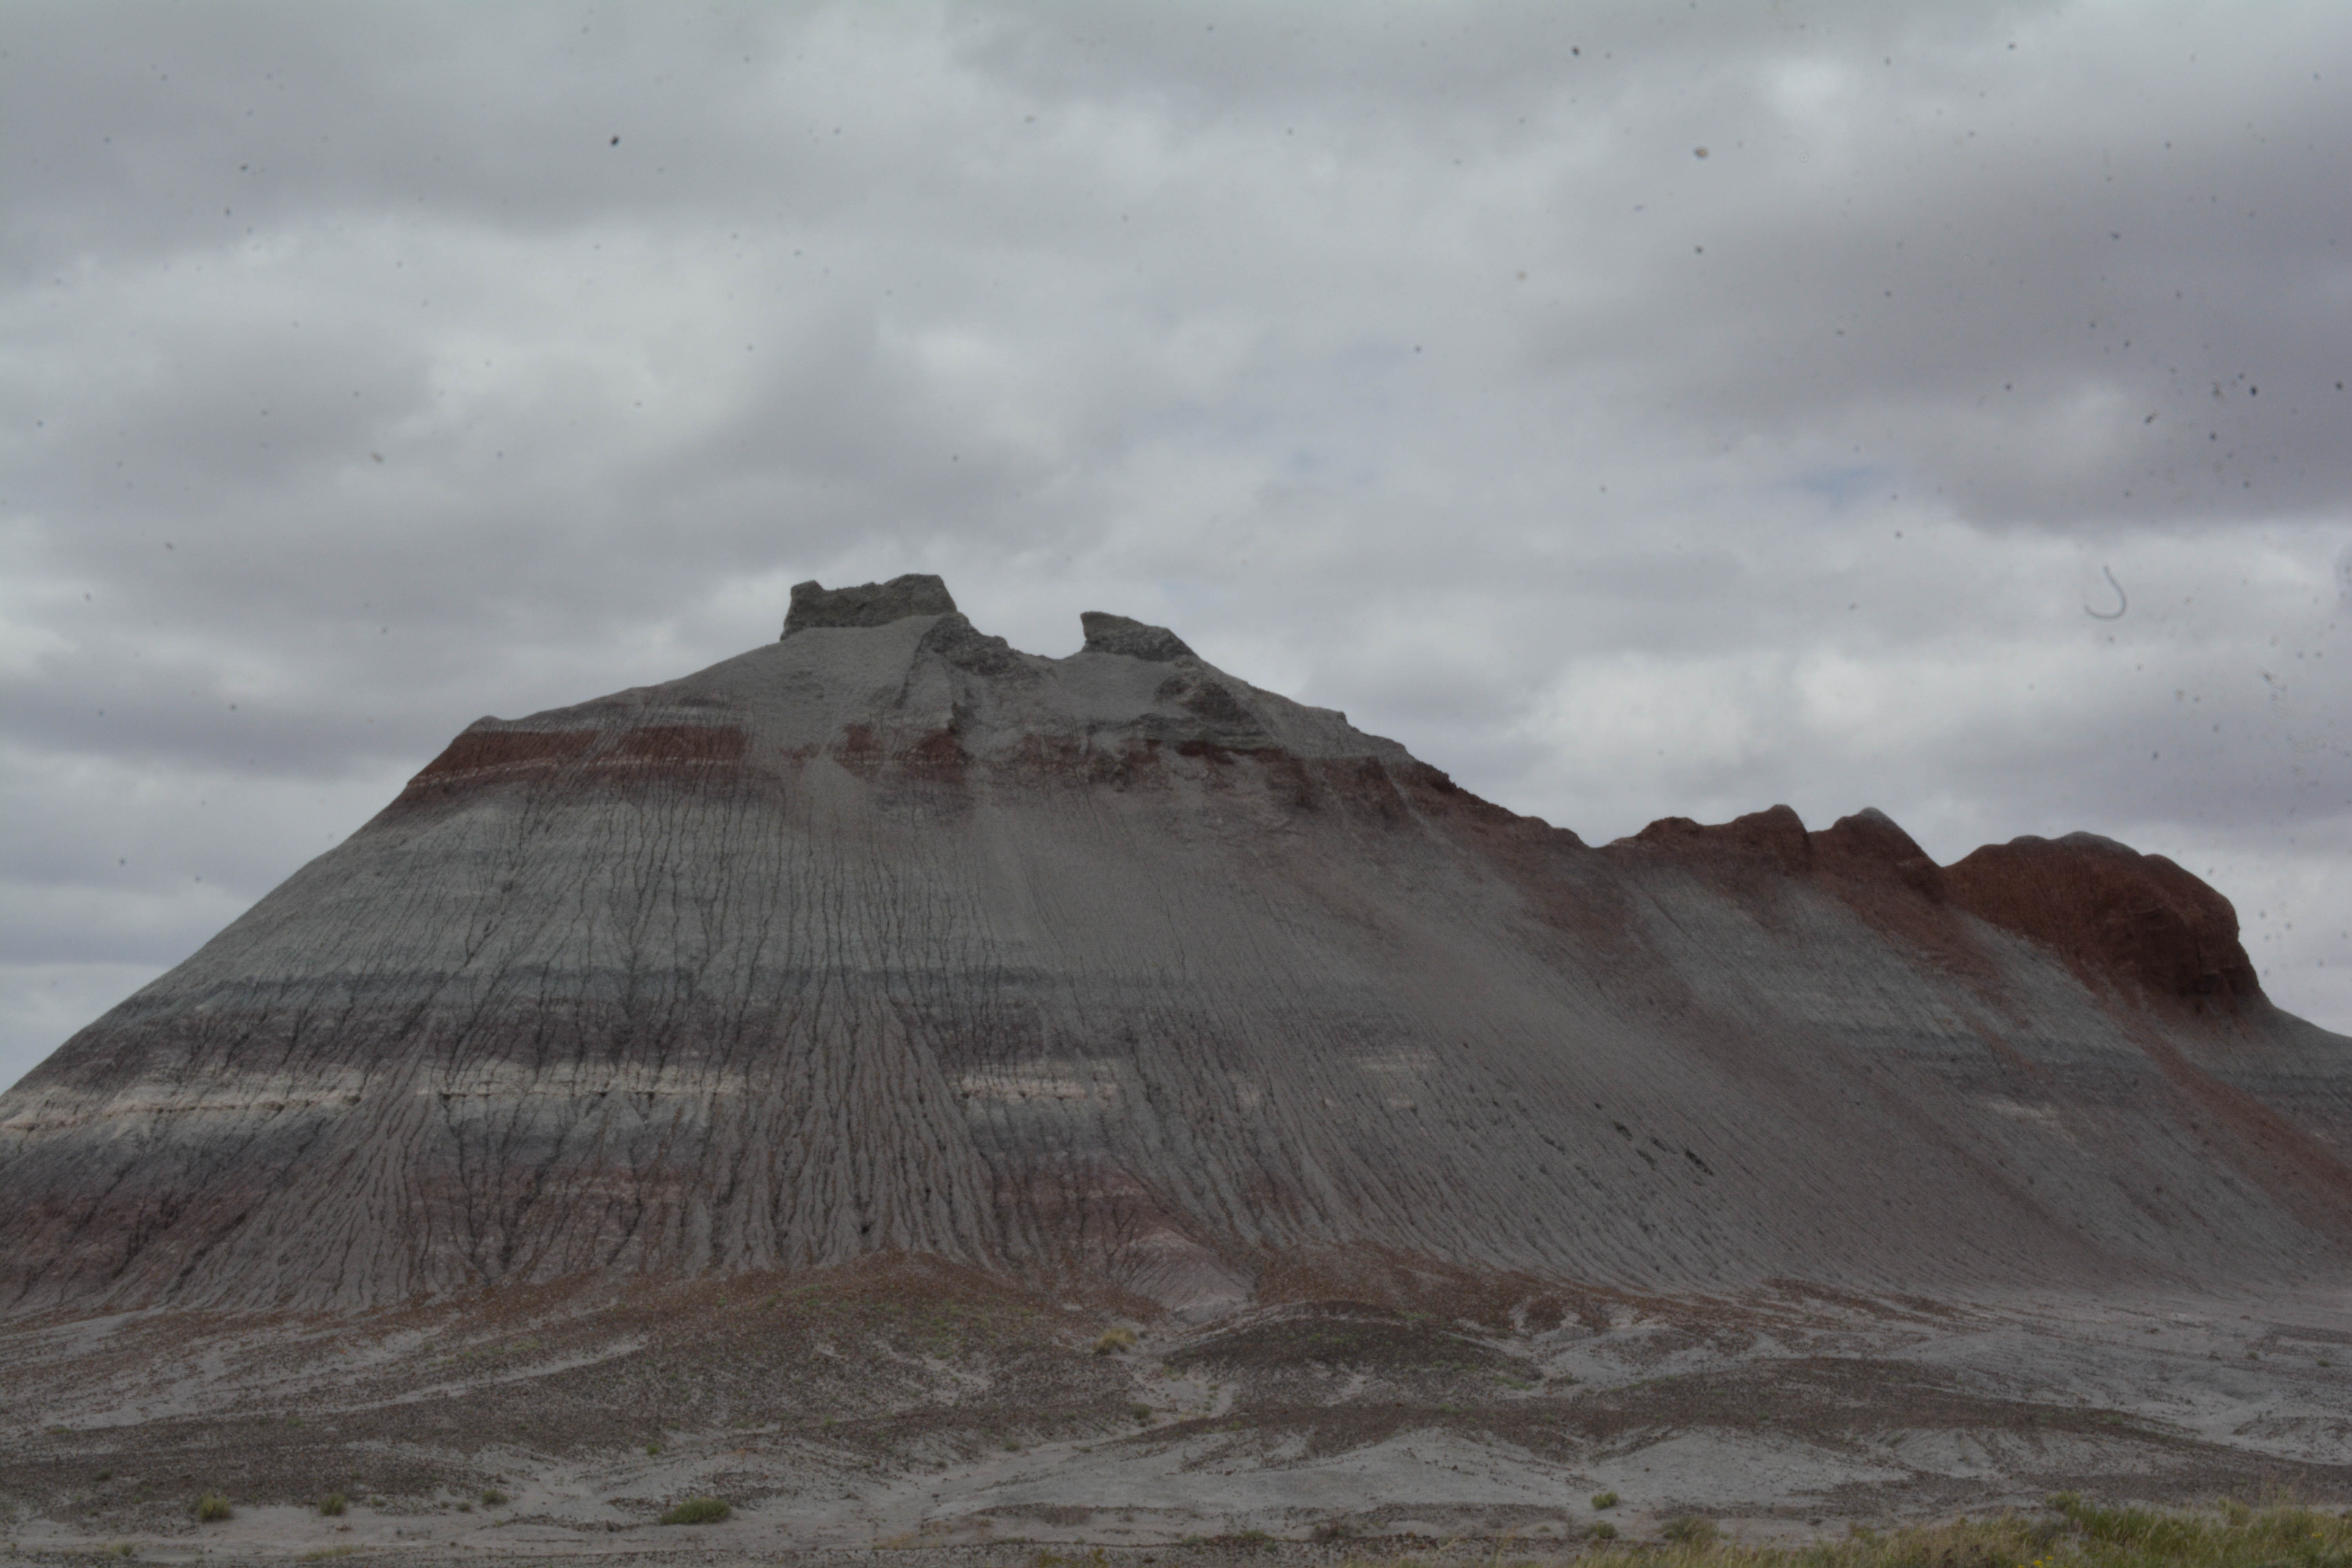
landscape, rock, mountain, snow, cloud, hill, monument, terrain, plain, geology, badlands, plateau, marccooper, painteddesert, petrifiedforest, route66, holbrook, arizonalandscape, fell, ecosystem, landform, geographical feature, mountainous landforms